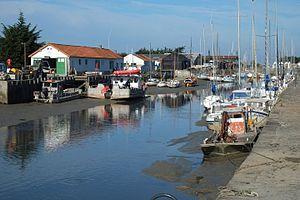
Port de Noirmoutier-en-l'Île Île de Noirmoutier Vendée France
L’île de Noirmoutier est une île française du golfe de Gascogne située dans le département de la Vendée. Elle est reliée au continent par une chaussée submersible appelée le passage du Gois et, depuis 1971, par un pont. Elle est constituée de quatre communes regroupées en une communauté de communes de l'Île-de-Noirmoutier. Sa longueur est d'approximativement 18 km, sa largeur varie de 500 mètres à 12 km et sa superficie est de 49 km².